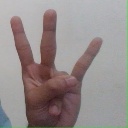
अक्षर: क्ष